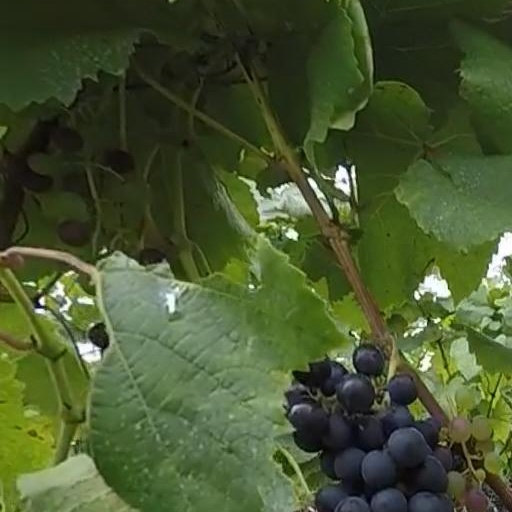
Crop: grape